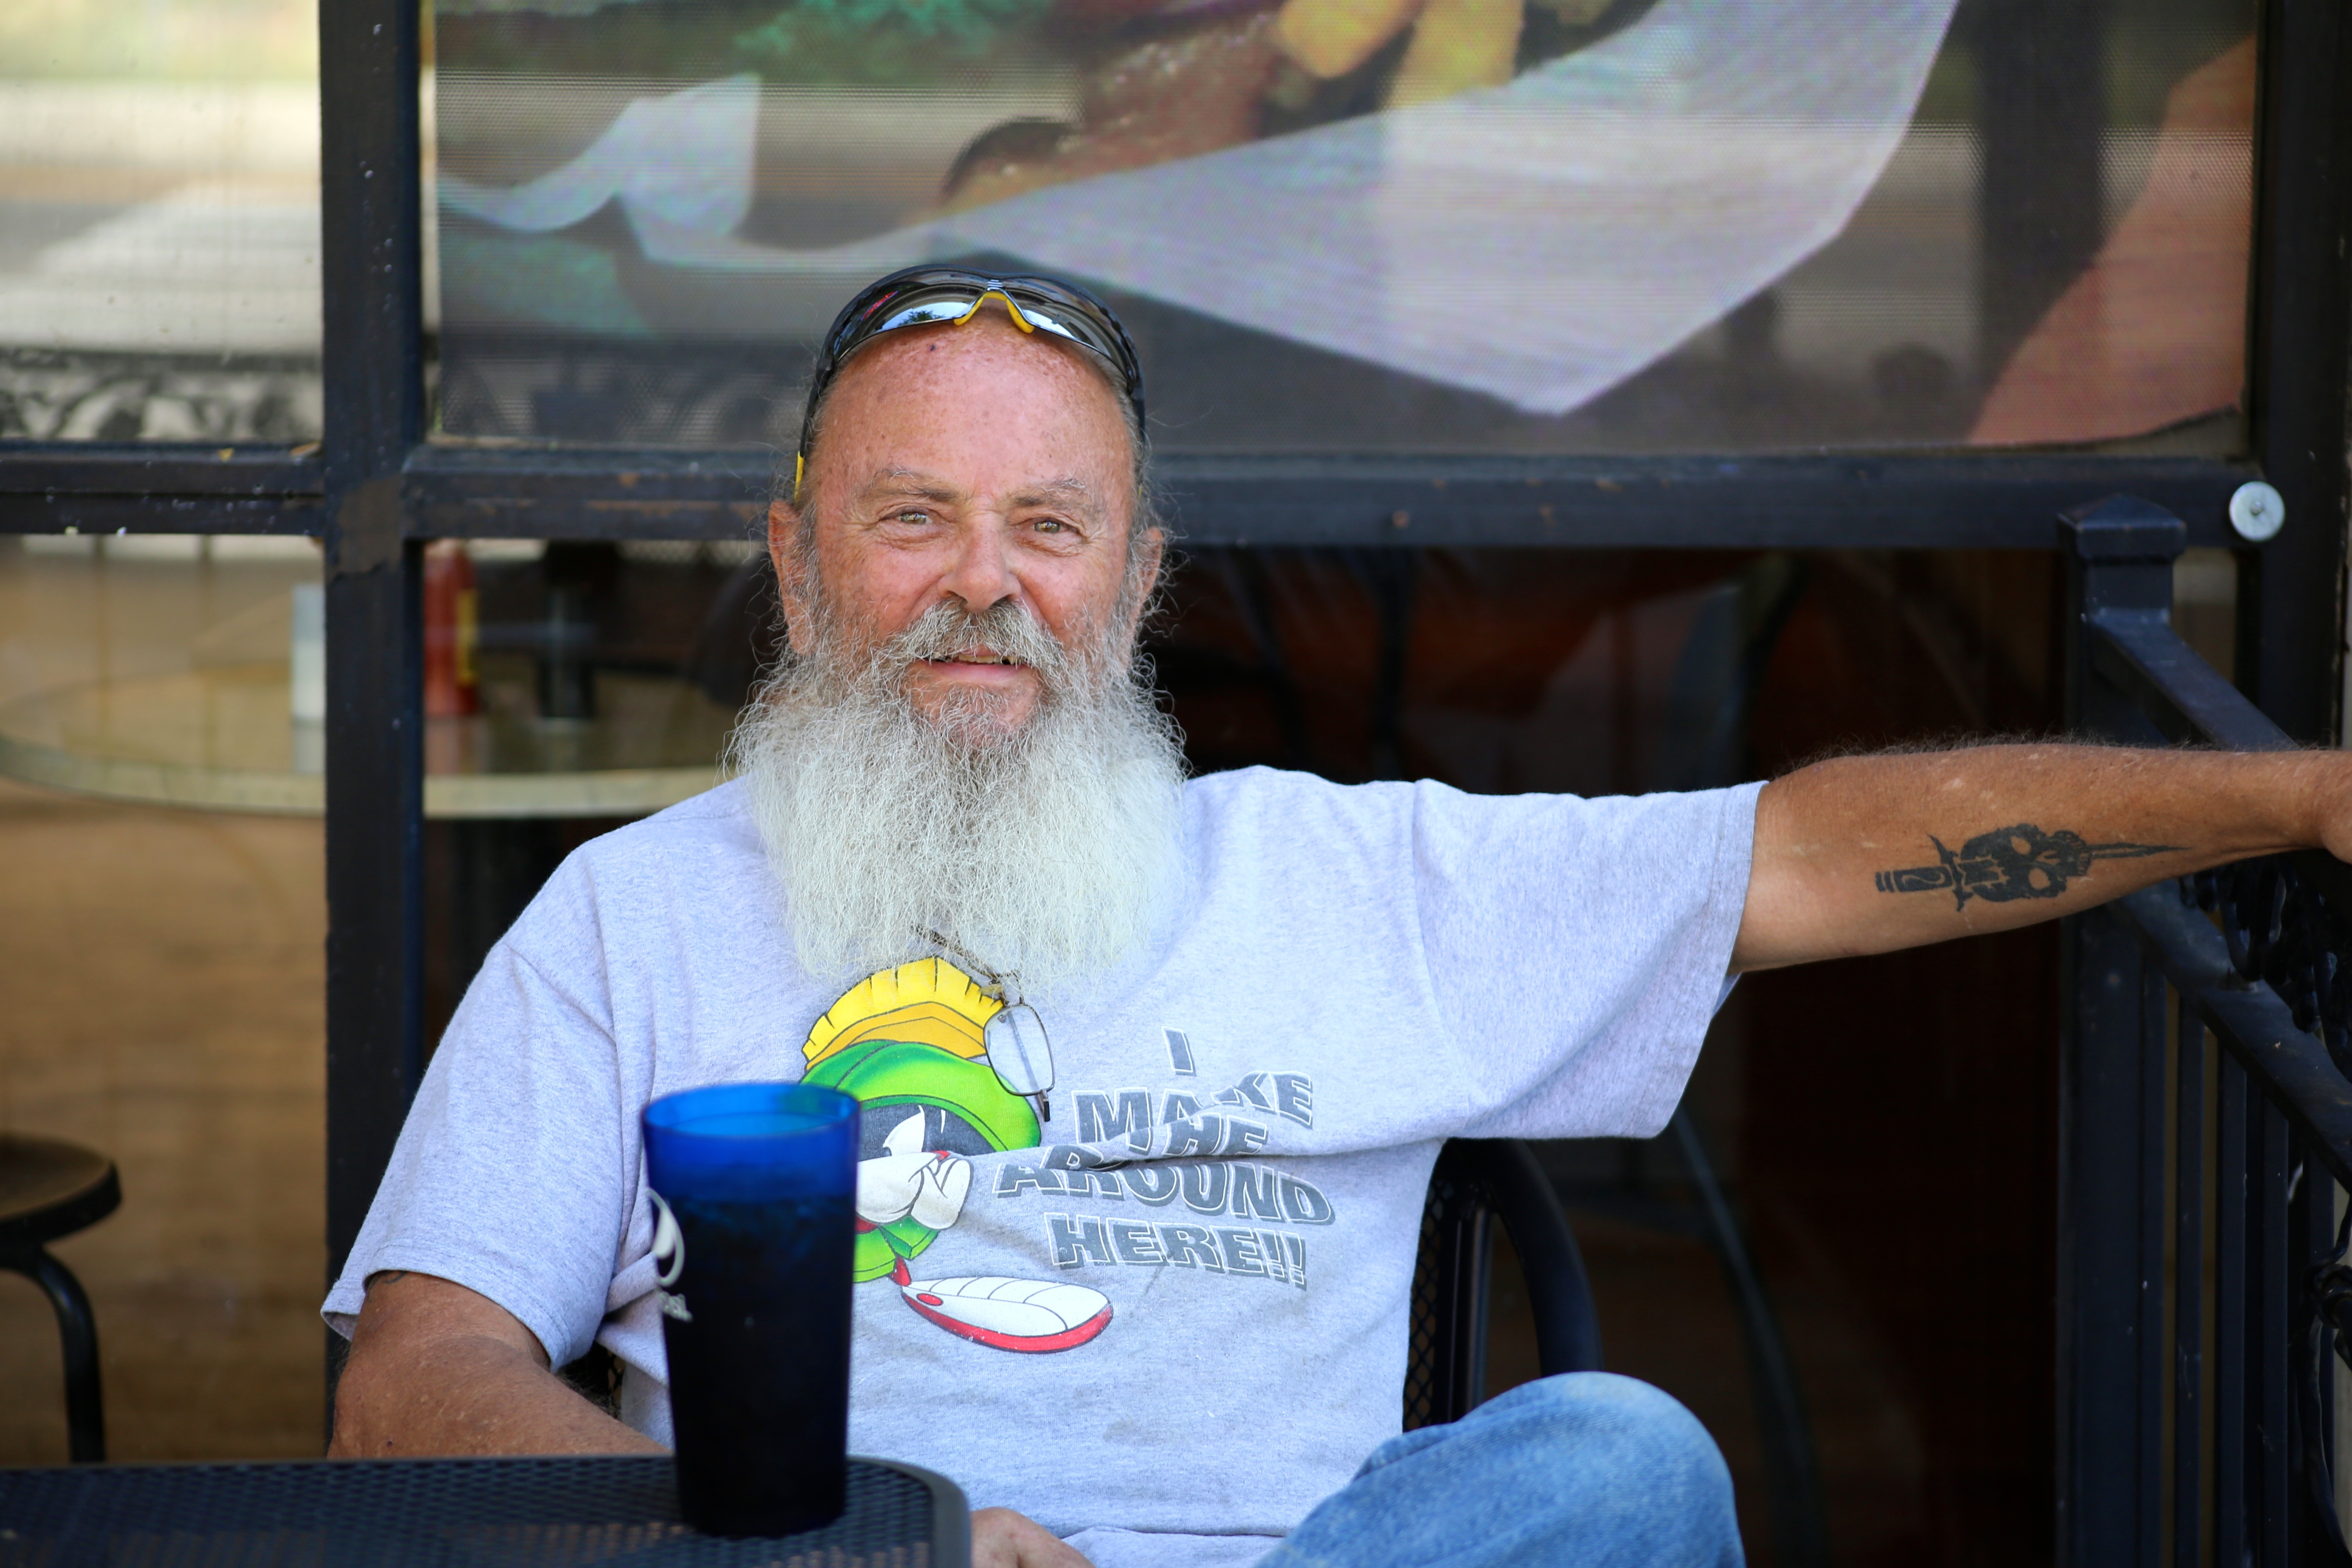
man, person, people, old, male, gray, rough, beard, relaxing, outside, american, senior, elderly, casual, biker, adult, tough, masculine, facial hair